Seaton Schroeder

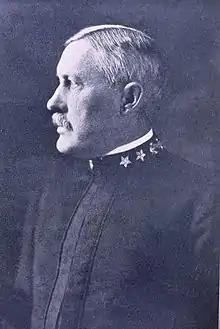

Seaton Schroeder (August 17, 1849 – October 19, 1922) was an admiral of the United States Navy. He contributed to the development of the Driggs-Schroeder rapid-fire gun.